Gama Oreum

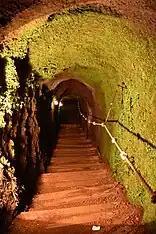
One of the tunnels dug into the "oreum" (2018)

During the 1910–1945 Japanese colonial period, the Japanese military used the "oreum" as a base. During World War II, in anticipation of an eventual Allied invasion of Korea that never came to pass, . These tunnels now remain, and total around in length. Jejuans were pressed into forced labor to create these tunnels, which were largely forgotten until the 21st century.